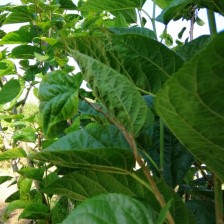
Variety: BlackAustralia